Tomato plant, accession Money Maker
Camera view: tilt-top (135 deg); turntable rotation: 30 degrees
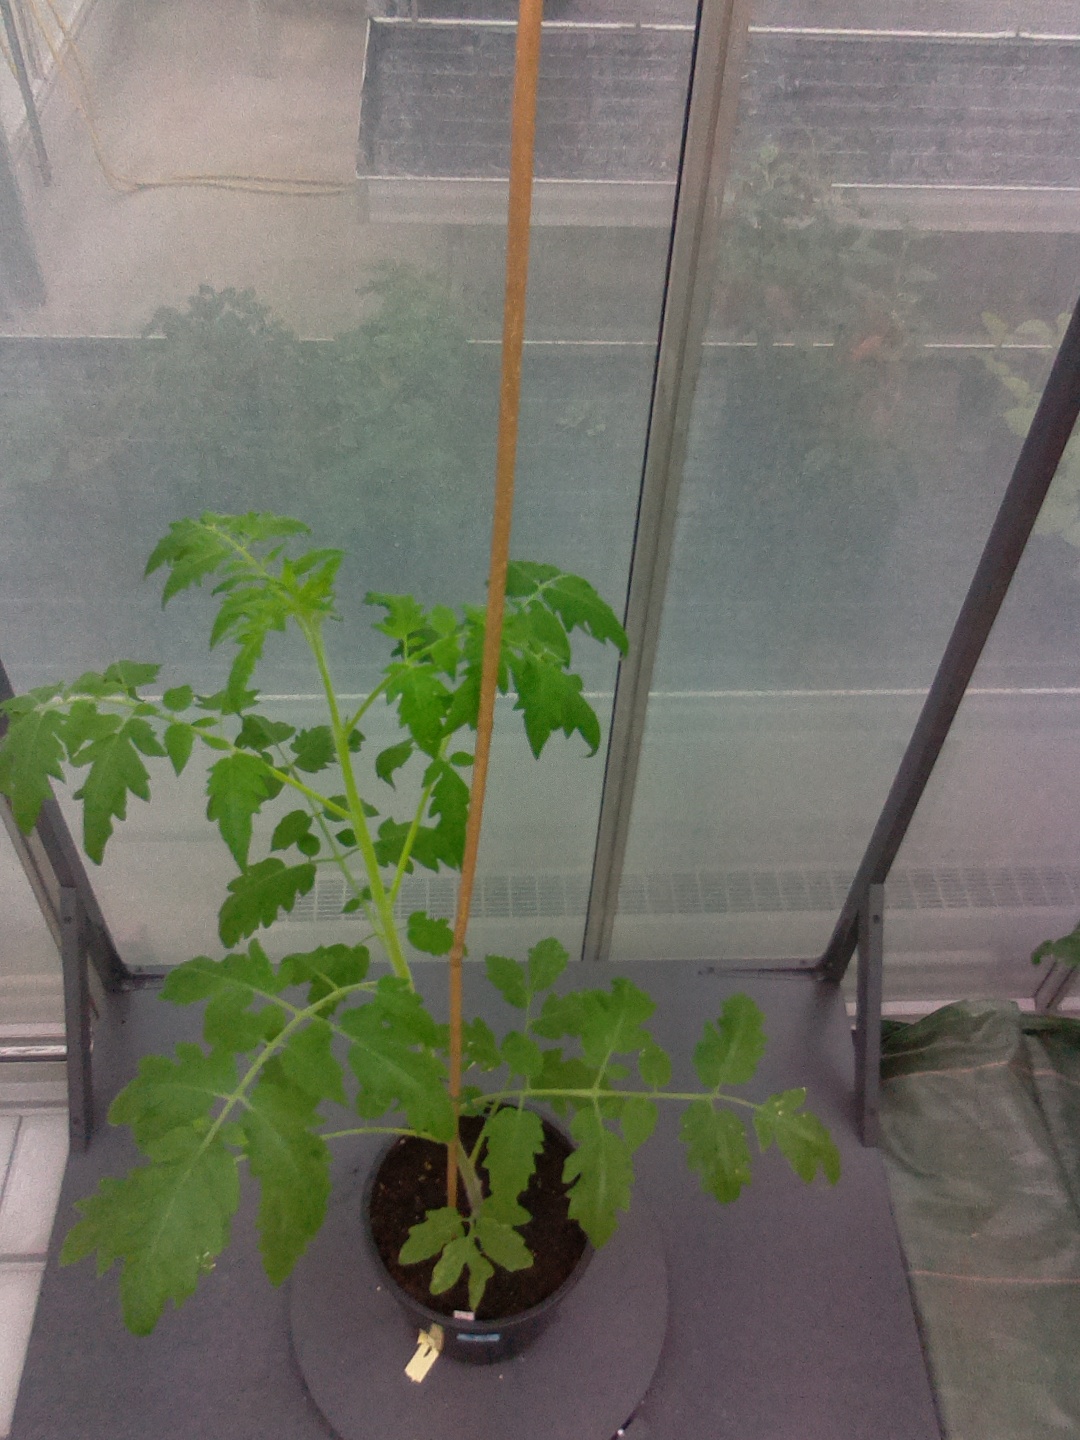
BBCH growth stage 16: 12 of true leaves visible